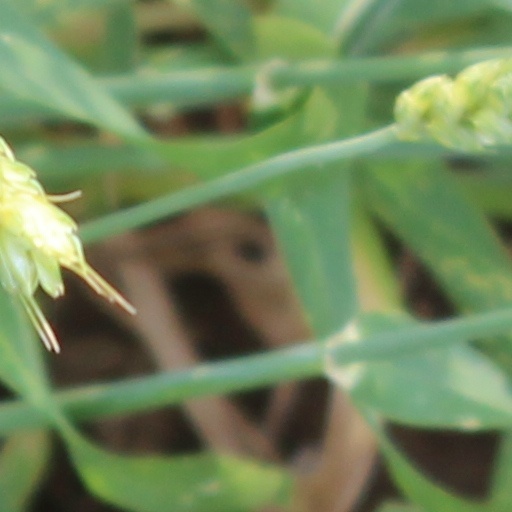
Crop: wheat